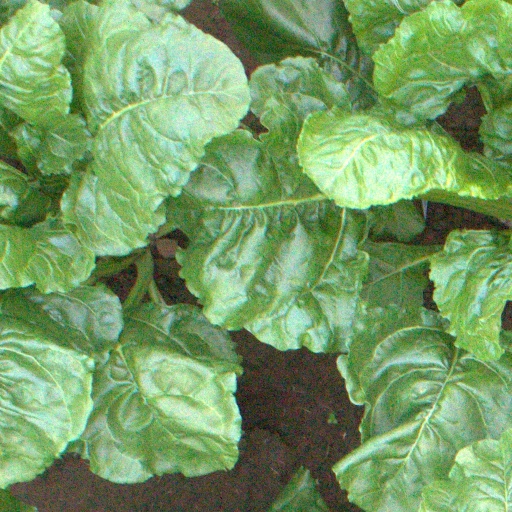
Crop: sugar beet